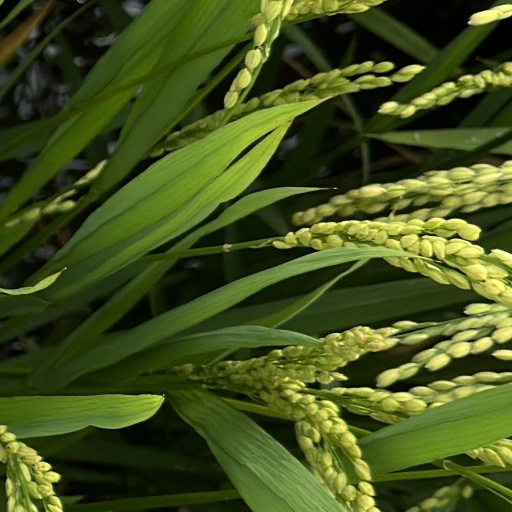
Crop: rice